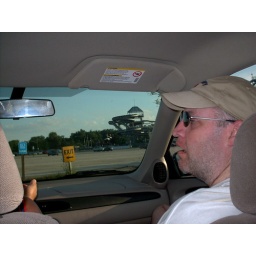
Wyandot Lake, water amusement park is in right of the car window